Mark Stephens (solicitor)

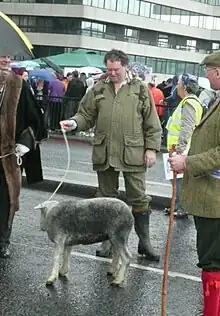
Stephens exercising his right as a Freeman of the City of London, by driving a sheep over London Bridge in 2009

Stephens has held many charitable, regulatory, government and academic appointments. He is also a Freeman of the City of London. In 1986, he was appointed the treasurer of the North East London Law Society, and in 1989 was elected to the committee becoming their President. Stephens was on ICSTIS' (a premium telephone line regulator) emergency committee, but resigned in 1996, after it emerged he had not disclosed a possible conflict of interest. Later that year, Stephens was appointed the first Chair of the Policy board of the Internet Watch Foundation and became the vice-chairman on the merger of the Policy and Management Boards. He is currently a trustee of Index on Censorship, Chair of the International Advisory Board of the Media Legal Defence Initiative, the postgraduate course in comparative media law and social policy at Oxford University, the Solicitors Pro bono Group (now, LawWorks), and the International Bar Association's Human Rights Institute and Media Law Committee.